The Fight (Parks and Recreation)

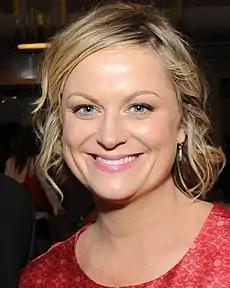
"Parks and Recreation" star Amy Poehler "(pictured)" wrote the script for this episode.

"The Fight" was directed by Randall Einhorn and written by "Parks and Recreation" star Amy Poehler, the second script she penned for the series after "Telethon" in the second season. Filmed in December 2010, "The Fight" was originally broadcast on May 12, 2011, and ran back-to-back with the episode "Road Trip", which aired immediately afterward. The two are stand-alone episodes that were not originally designed to be shown together. However, because the third season premiered late as a mid-season replacement in January, the two episodes aired together so the series' season would conclude at the end of the television season. The filming of "The Fight" involved a particularly large amount of improvisation among the actors, a common technique among "Parks and Recreation" episodes. Each actor spent about two days on their own filming their Snakehole Lounge scenes, which included the shots used in a montage sequence that showed how drunk each character had become by the end of the night. Poehler described the filming as "the most fun I've ever had".